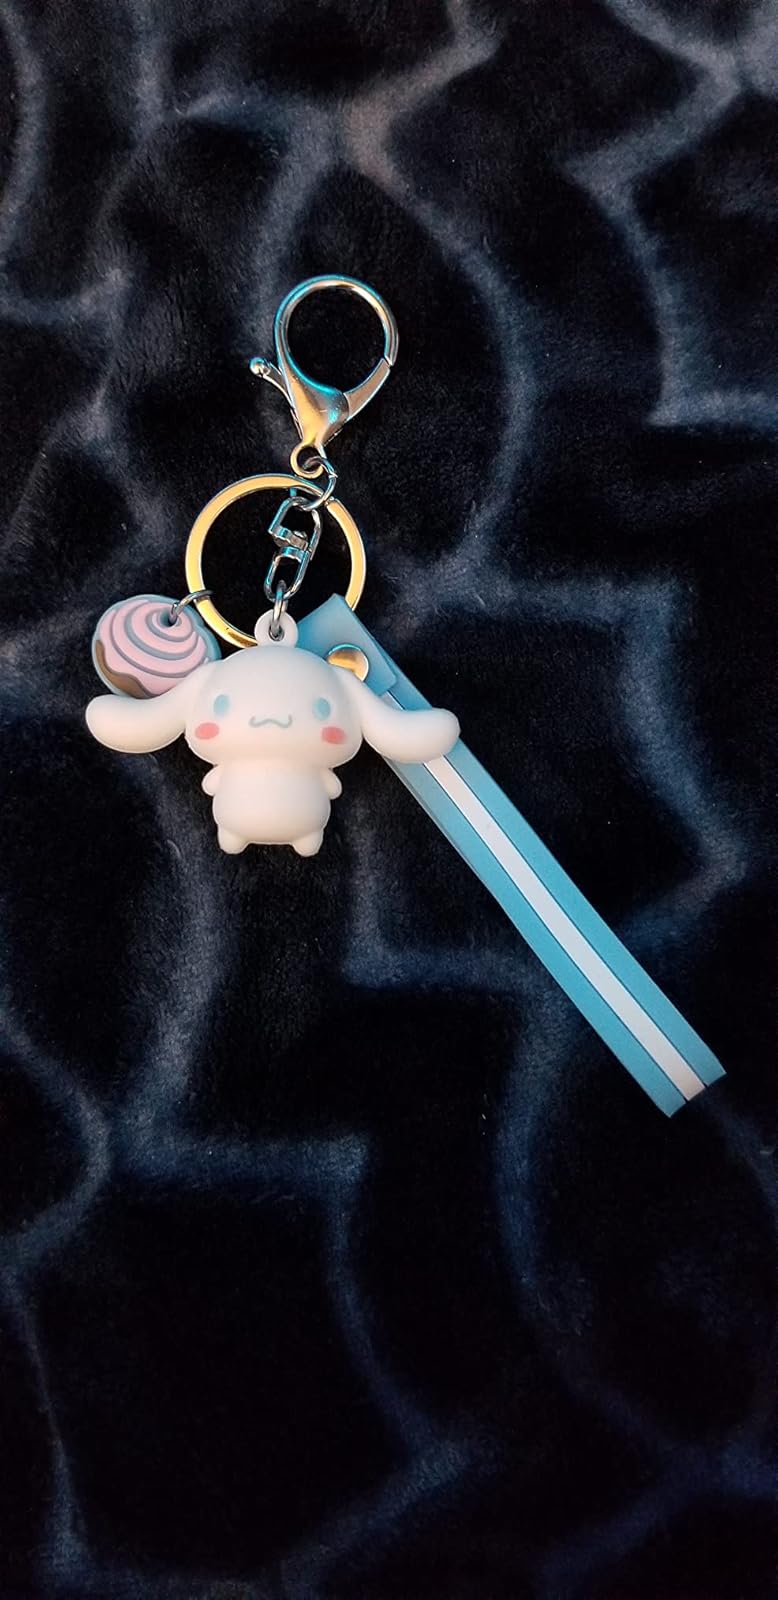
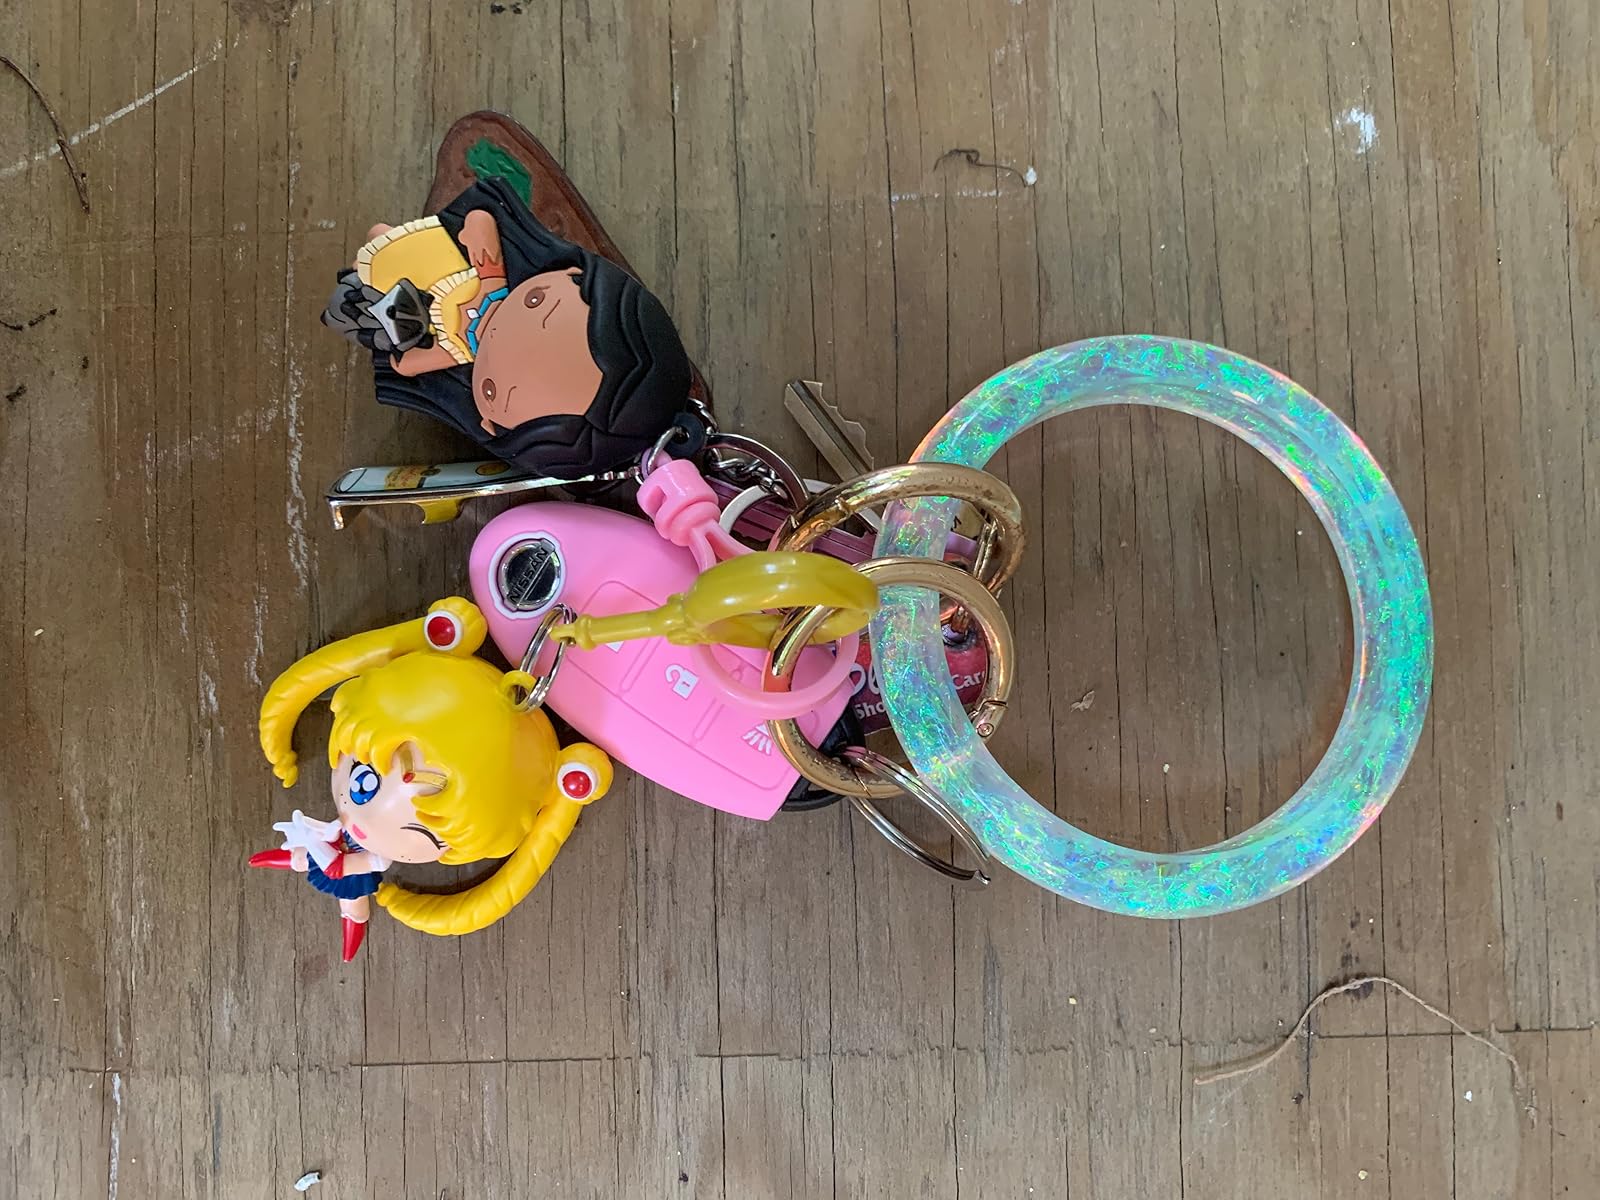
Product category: accessories_keychain
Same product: no